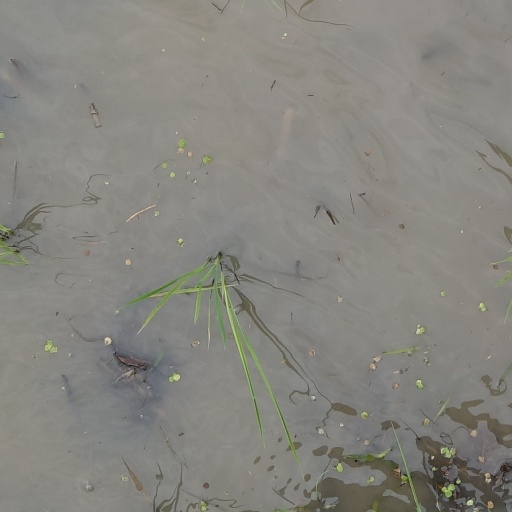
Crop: rice